Carrie Fisher

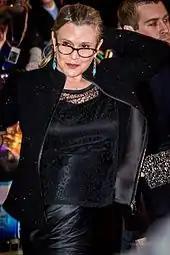
Fisher at the film premiere of "Star Wars: The Force Awakens" at Leicester Square, London

In 1983, Fisher returned to the role of Princess Leia in "Return of the Jedi", and posed in the character's metal bikini on the cover of the Summer 1983 issue of "Rolling Stone" to promote the film. The costume later achieved a following of its own. In 1986, she starred along with Barbara Hershey and Mia Farrow in Woody Allen's "Hannah and Her Sisters".